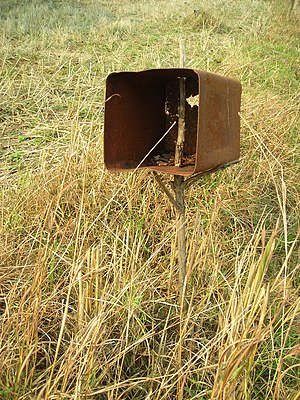
Åndehus / Baggrund og traditioner / Fotos, åndehuse og ofringer
Åndehus er en helligdom til et steds beskyttende ånder. Åndehuse findes i nordvestlige sydøstasiatiske lande som Burma, Cambodia, Laos og Thailand.